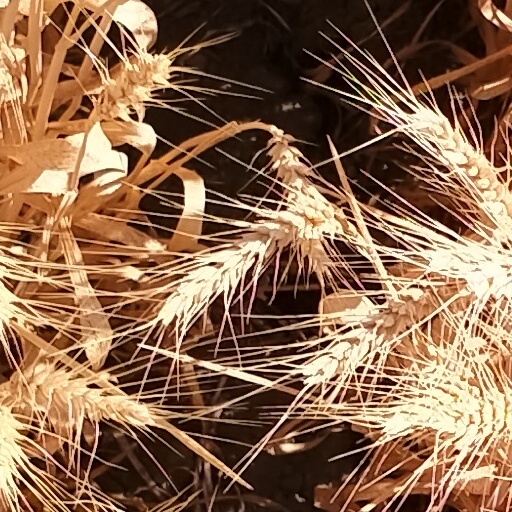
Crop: wheat